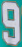
Number: 9